Deep fryer

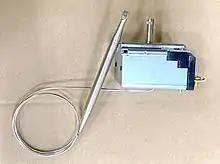
PECO T125 Temperature Control

Modern electric deep fryers invariably have thermostats. Without them the deep fryer needs to be watched consistently to ensure safety. Some modern fryers have an automatic shutoff control, in case the temperature gets too high. It is a good idea to use a separate or external thermometer, even if the unit has temperature controls, in case there is a malfunction.